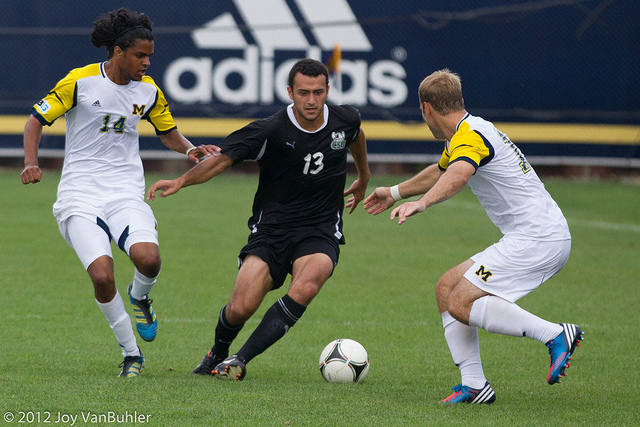
hai đội bóng áo trắng và áo đen đang thi đấu trong trận